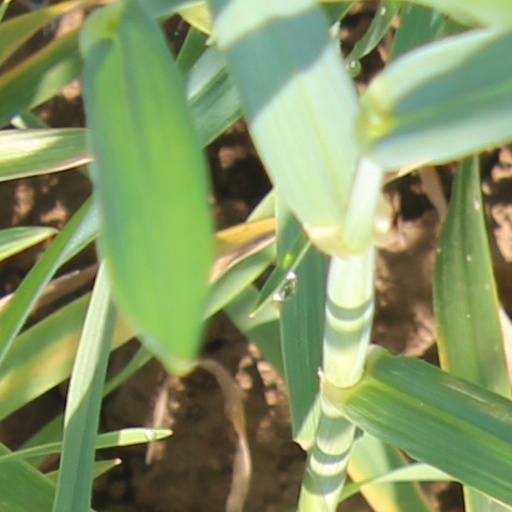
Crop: wheat